Operation Colossus

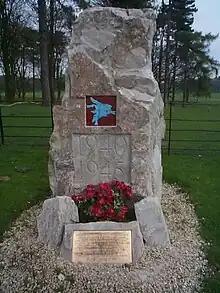
Memorial to the men of the Parachute Regiment at Tatton Park

There were few airborne resources available to the British Army by mid-1941. The only unit trained and available for an airborne operation was No. 11 Special Air Service Battalion, there were very few transport aircraft available to transport an airborne force, there were few RAF flight crews with experience of parachute droppings and none with operational experience, and there were no specialized overseas facilities to cater exclusively for airborne operations. However, it had been decided that some form of airborne operation would have to be carried out. The reason for mounting an operation with such meagre resources was that it would test the fighting ability of the battalion and its equipment, as well as the RAF's ability to deliver paratroopers at a predetermined location at a required time. The target chosen for the operation was an aqueduct that crossed the Tragino river in the Campania province of southern Italy near the town of Calitri. The aqueduct carried the main water supply for the province of Apulia, which at the time was inhabited by approximately two million Italians and included the strategically important port of Taranto; it was hoped that destroying the aqueduct and depriving the population of their regular water supply would damage their morale, and also have some impact on the Italian war efforts in North Africa and Albania. The aqueduct was a significant distance from the Italian coast, making it unlikely that a sea-borne raiding party could reach it, and it was believed that it was too strongly constructed to be destroyed by aerial bombing; as such, an airborne raid conducted by parachute troops was thought to be the ideal way to eliminate the aqueduct.